Lamb and Rich

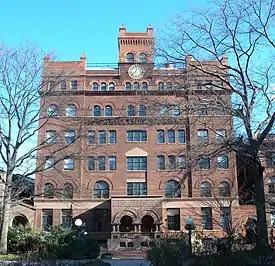
Main Building at Pratt Institute, completed in 1887

Hugh Lamb (ca. 1850-1903) and Charles Alonzo Rich (ca. 1850-1943) were partners in the New York City architecture firm of Lamb & Rich, which operated from 1880 to 1899.The firm was preceded by the firm of Lamb & Wheeler (1877–1881) and succeeded by the firms of Charles A. Rich, Architect (1899–1916), Rich & Mathesius (1916–1928), and Rich, Mathesius & Koyl (1928–1932).